Bengal Provincial Railway

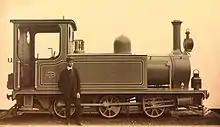
locomotive No 5 of Bengal Provincial Railway, 1905

It was labeled as a Class III railway according to Indian Railway Classification System of 1926.